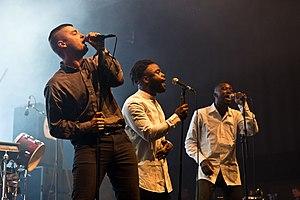
Young Fathers est un groupe de hip-hop, électro et pop basé à Édimbourg. Il est créé en 2008 par d'Alloysious Massaquoi, Kayus Bankole et Graham Hastings, d'origines diverses, qui composent toujours la formation actuelle. Leur nom vient du fait qu'ils portent tous le prénom de leurs pères.